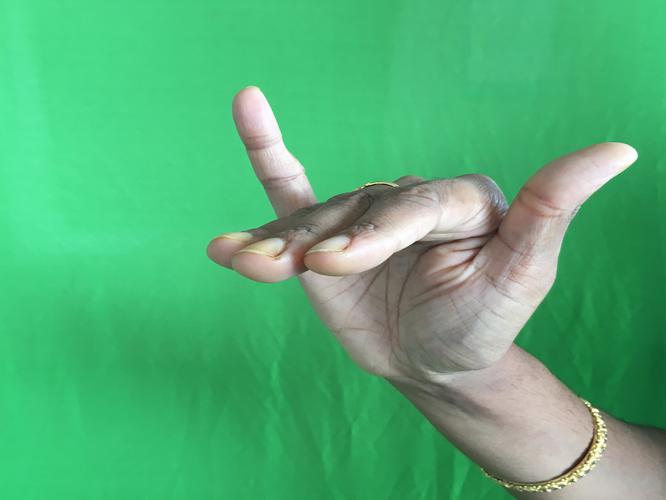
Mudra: Mrigasirsha
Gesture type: single_hand